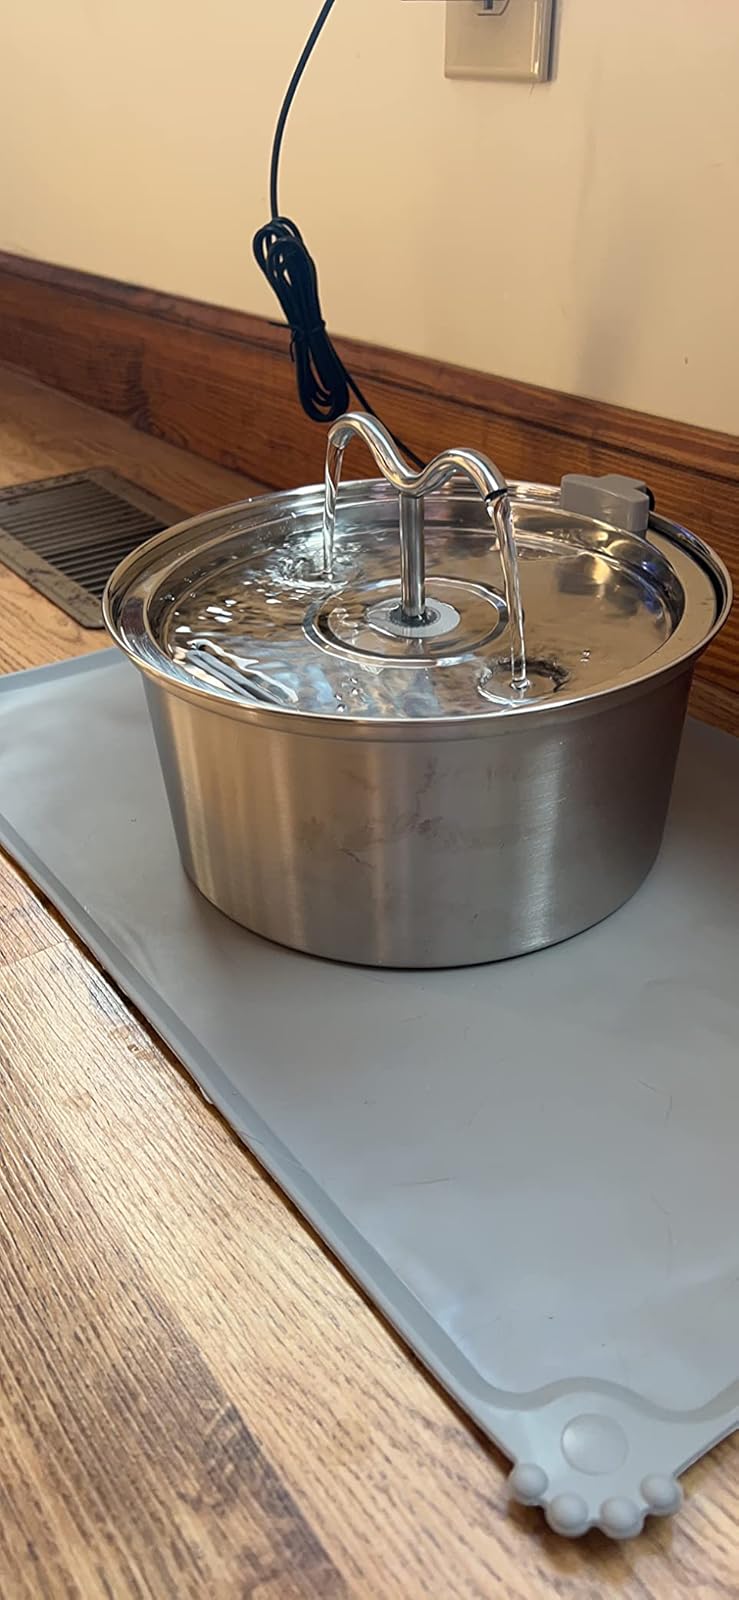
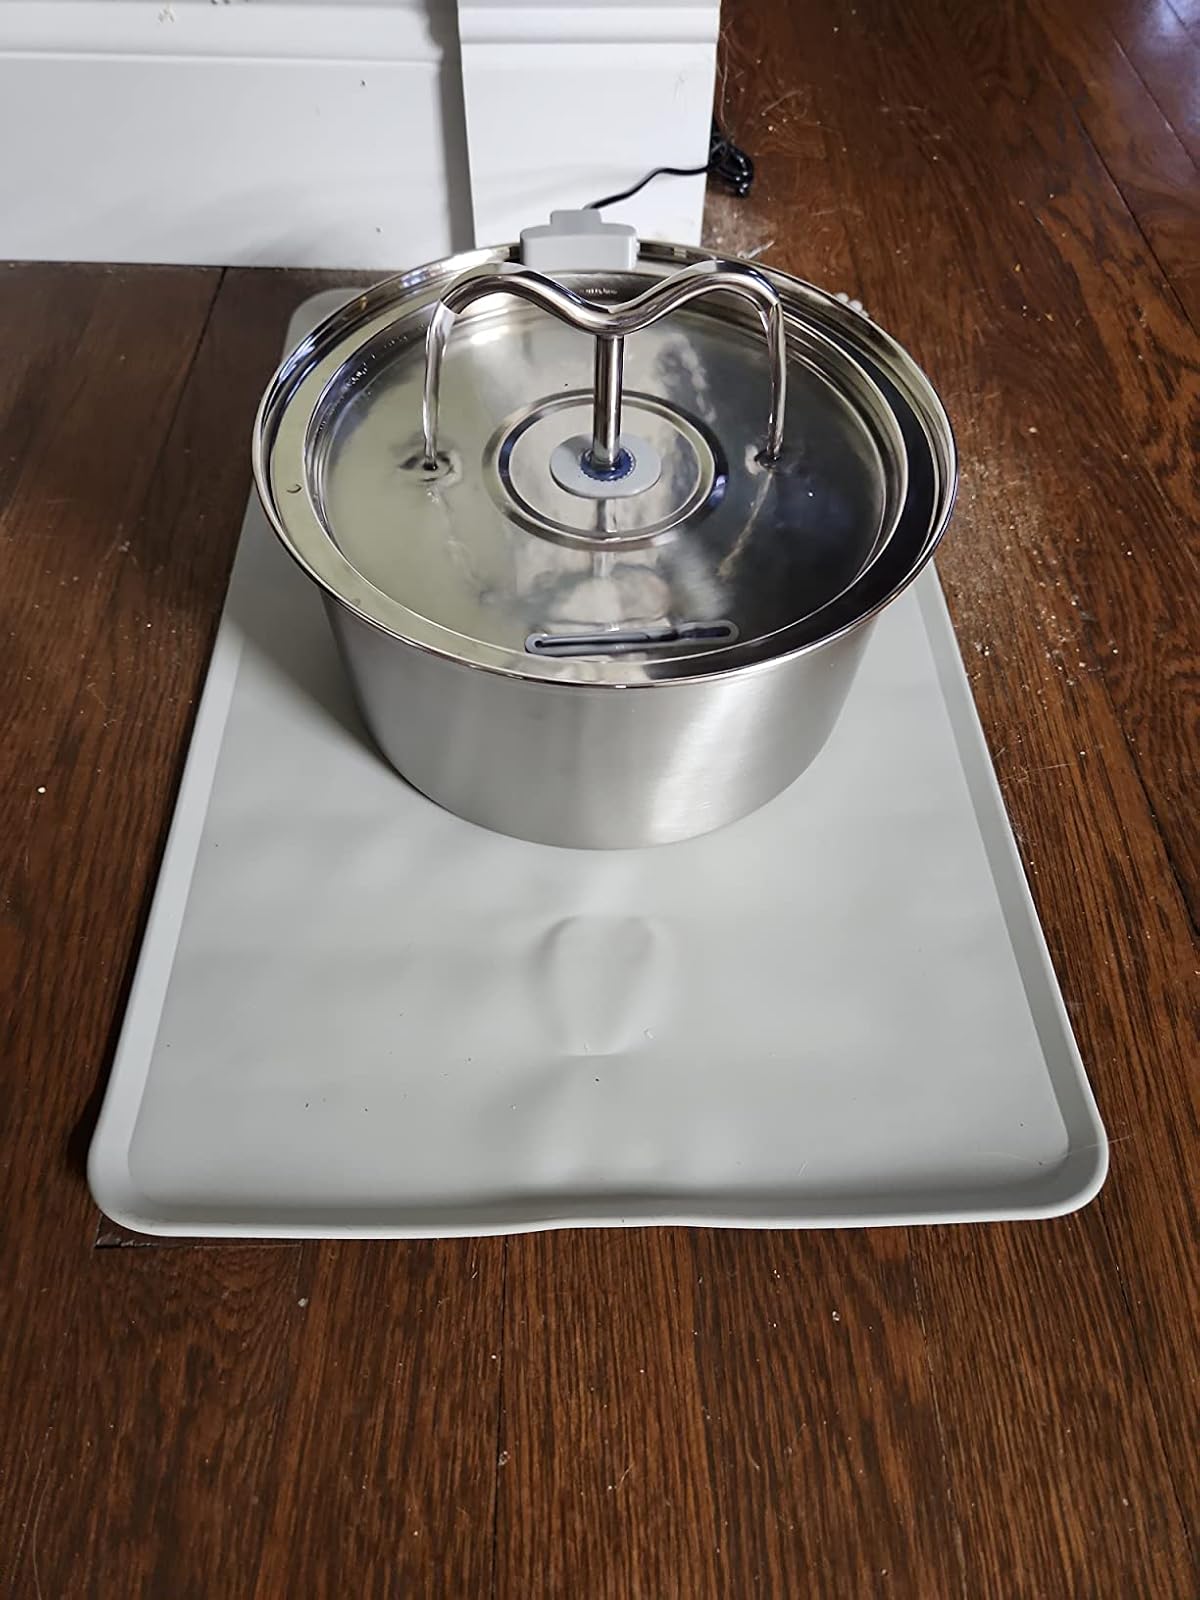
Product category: items_bowl
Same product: yes